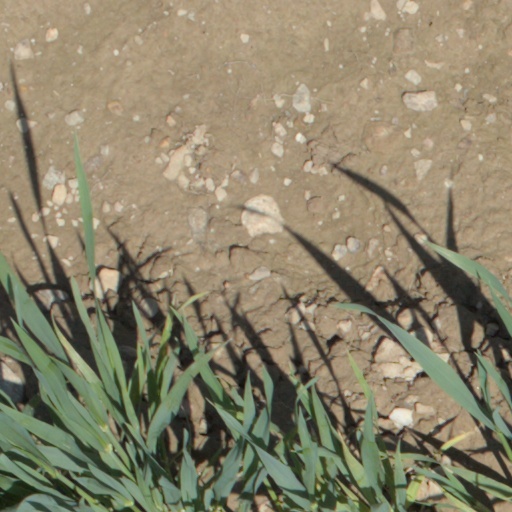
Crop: wheat